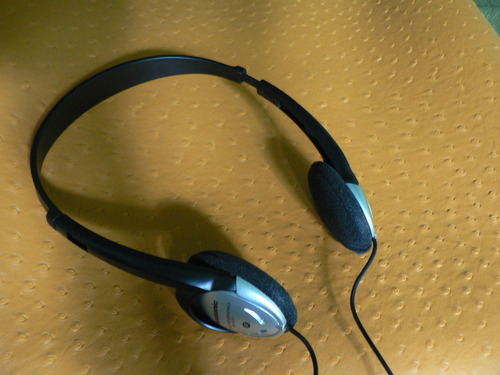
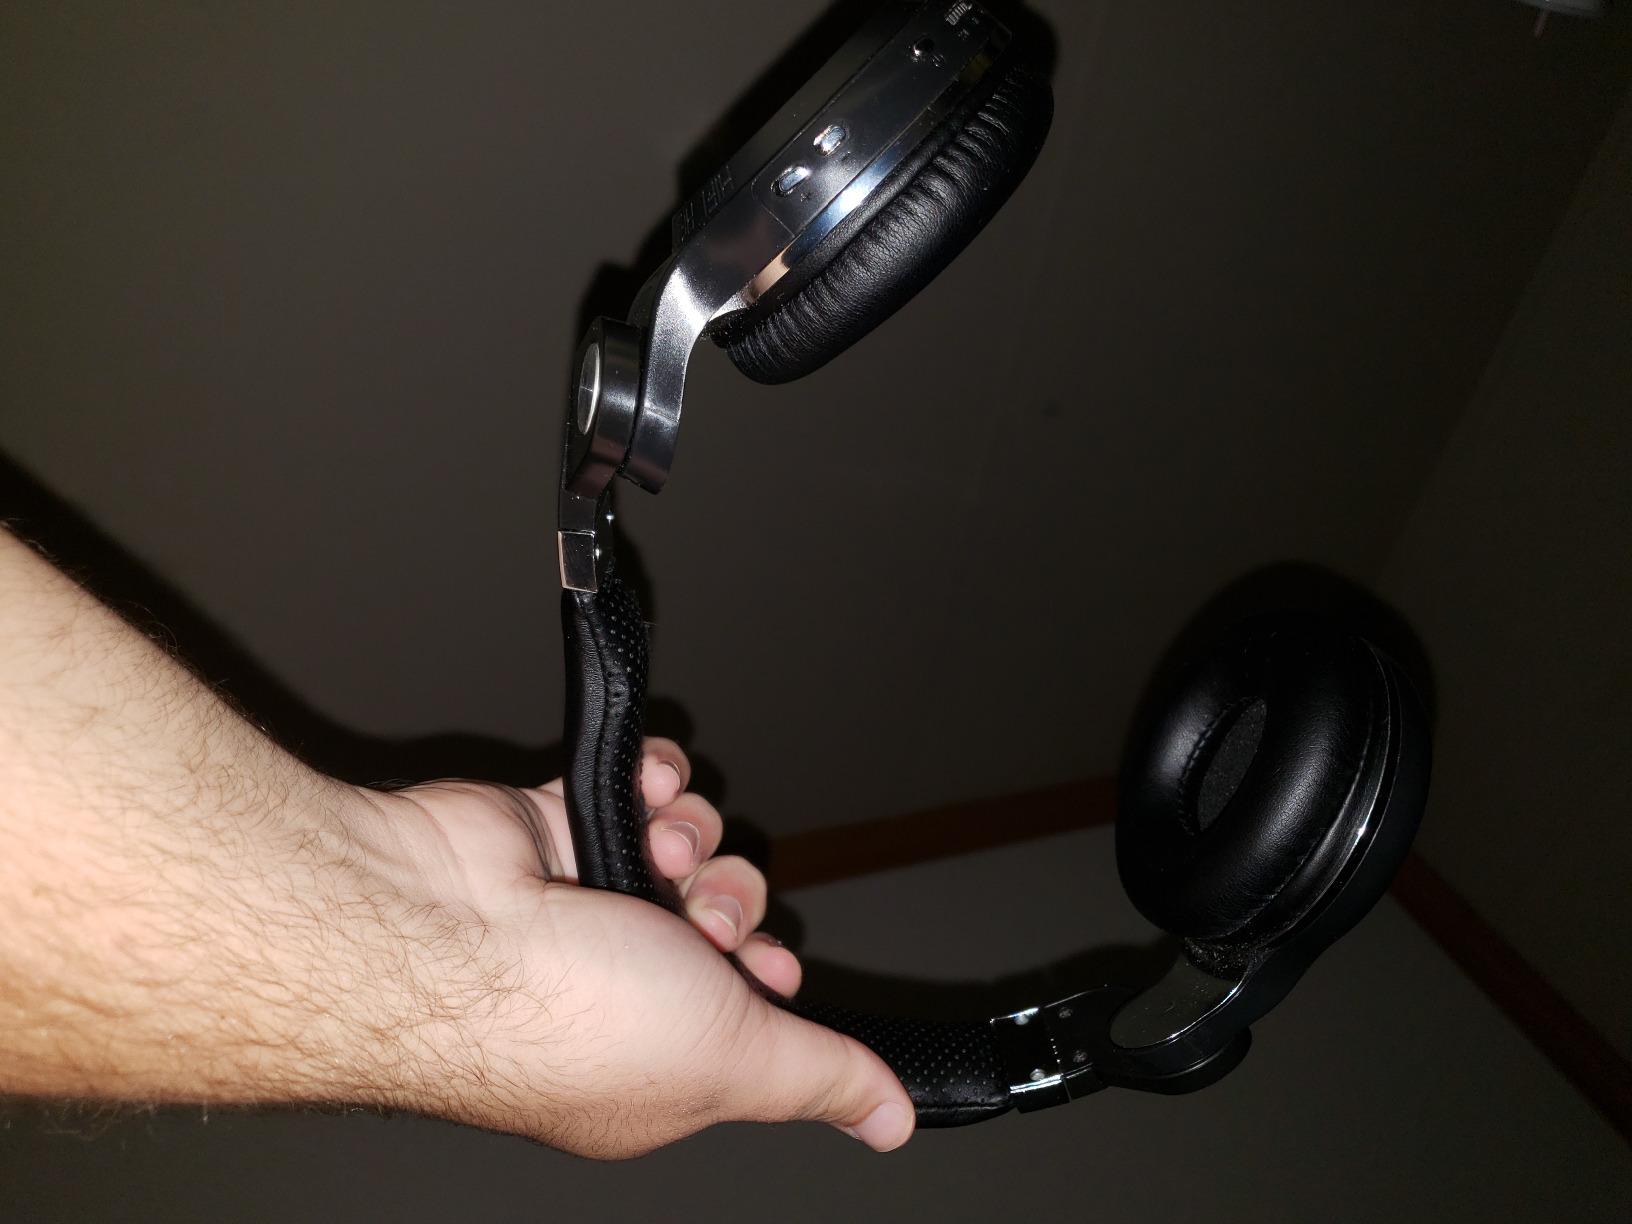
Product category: headphones
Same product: no